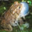
Label: frog